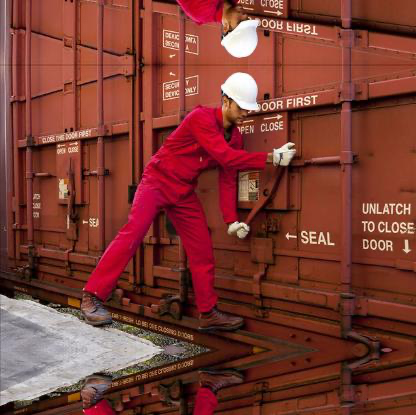
Objects in the image:
label: helmet
label: helmet